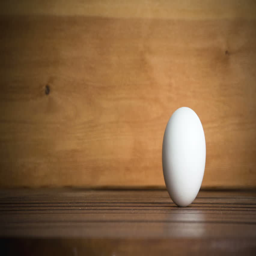
an egg is rolling across the table .